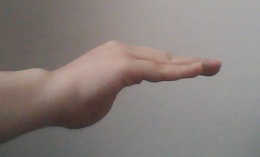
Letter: haa